Ed Temple

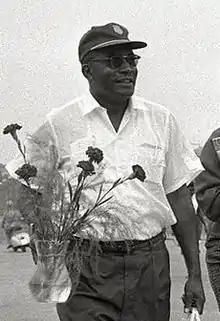
Ed Temple at the 1960 Olympics

Edward Stanley Temple (September 20, 1927 – September 22, 2016) was a women's track and field pioneer and coach. Temple was Head Women's Track and Field Coach at Nashville's Tennessee State University for 44 years and was Head Coach of the U.S. Olympic Women's Track and Field Team twice, in 1960 and 1964, and Assistant Coach in 1980. He was also a member of the International Women's Track & Field Committee and a member of the U.S. Olympic Council.